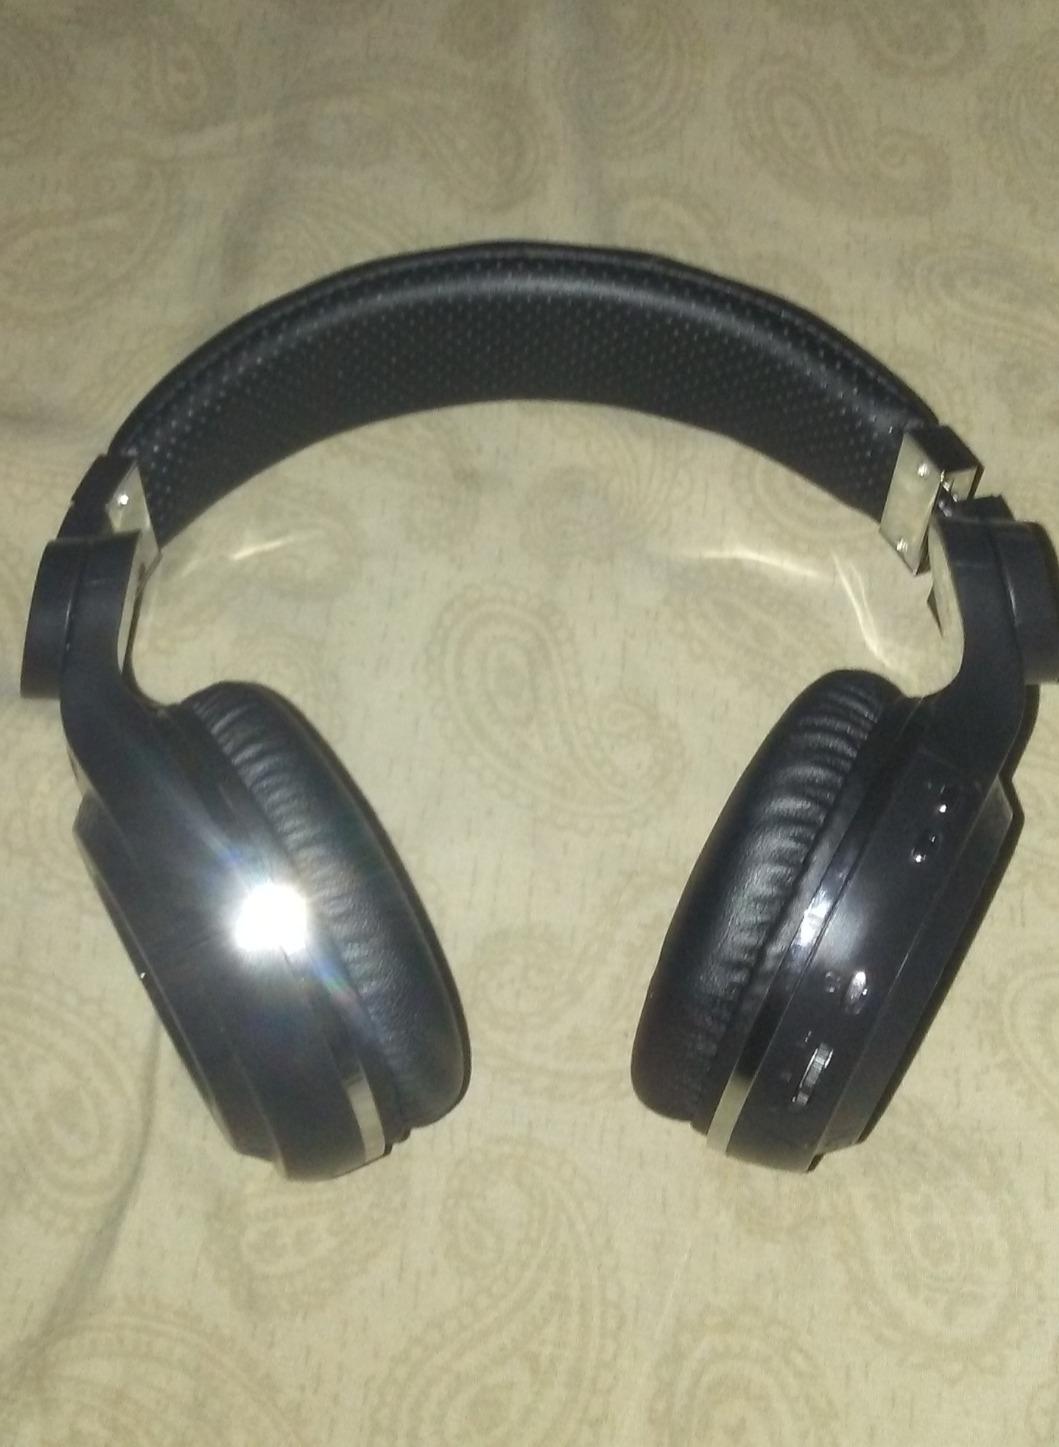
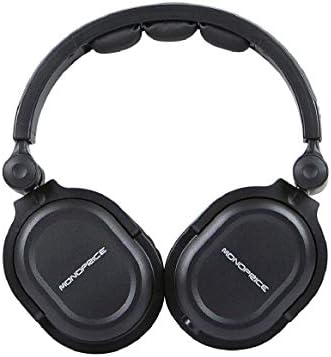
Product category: headphones
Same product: no